The Best Exotic Marigold Hotel

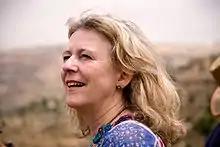
Producers saw potential in Deborah Moggach's novel.

Producers Graham Broadbent and Peter Czernin were the ones who first saw the potential for a film in Deborah Moggach's novel. The concept of outsourcing retirement, "taking our outsourcing of everyday tasks like banking and customer service one step further", appealed to them, and they commissioned screenwriter Ol Parker to formulate this concept into a screenplay.